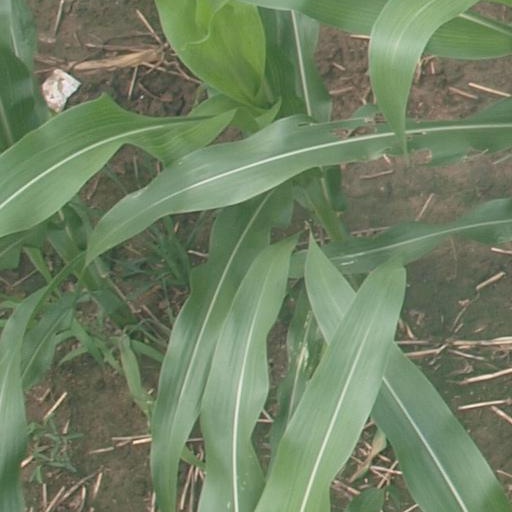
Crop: maize; corn